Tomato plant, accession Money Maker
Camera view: bottom (45 deg); turntable rotation: 180 degrees
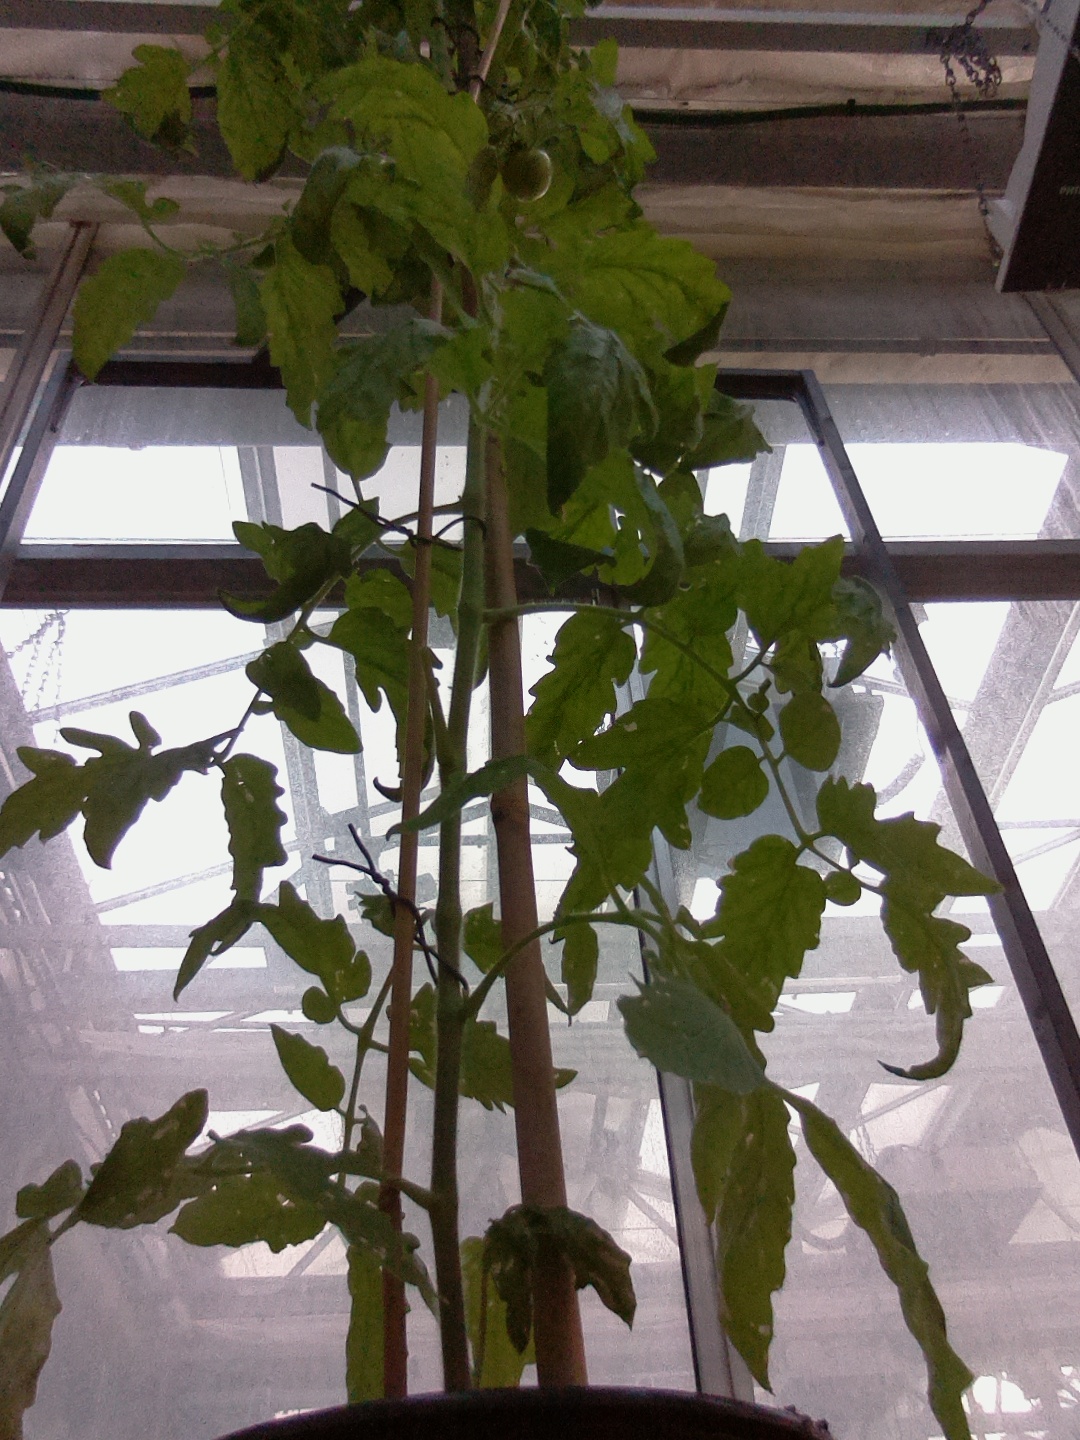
BBCH growth stage 73: 30%-40% of final fruit size